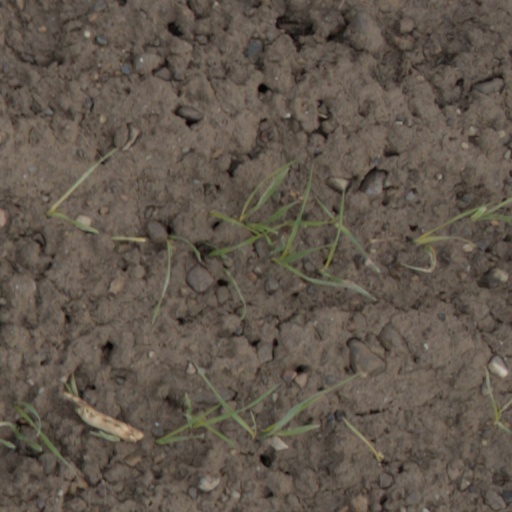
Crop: wheat